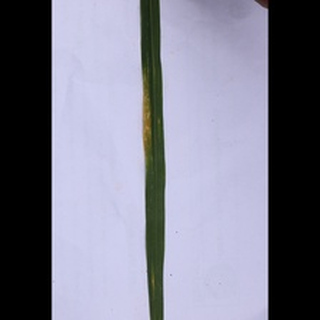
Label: wheat_brown_rust